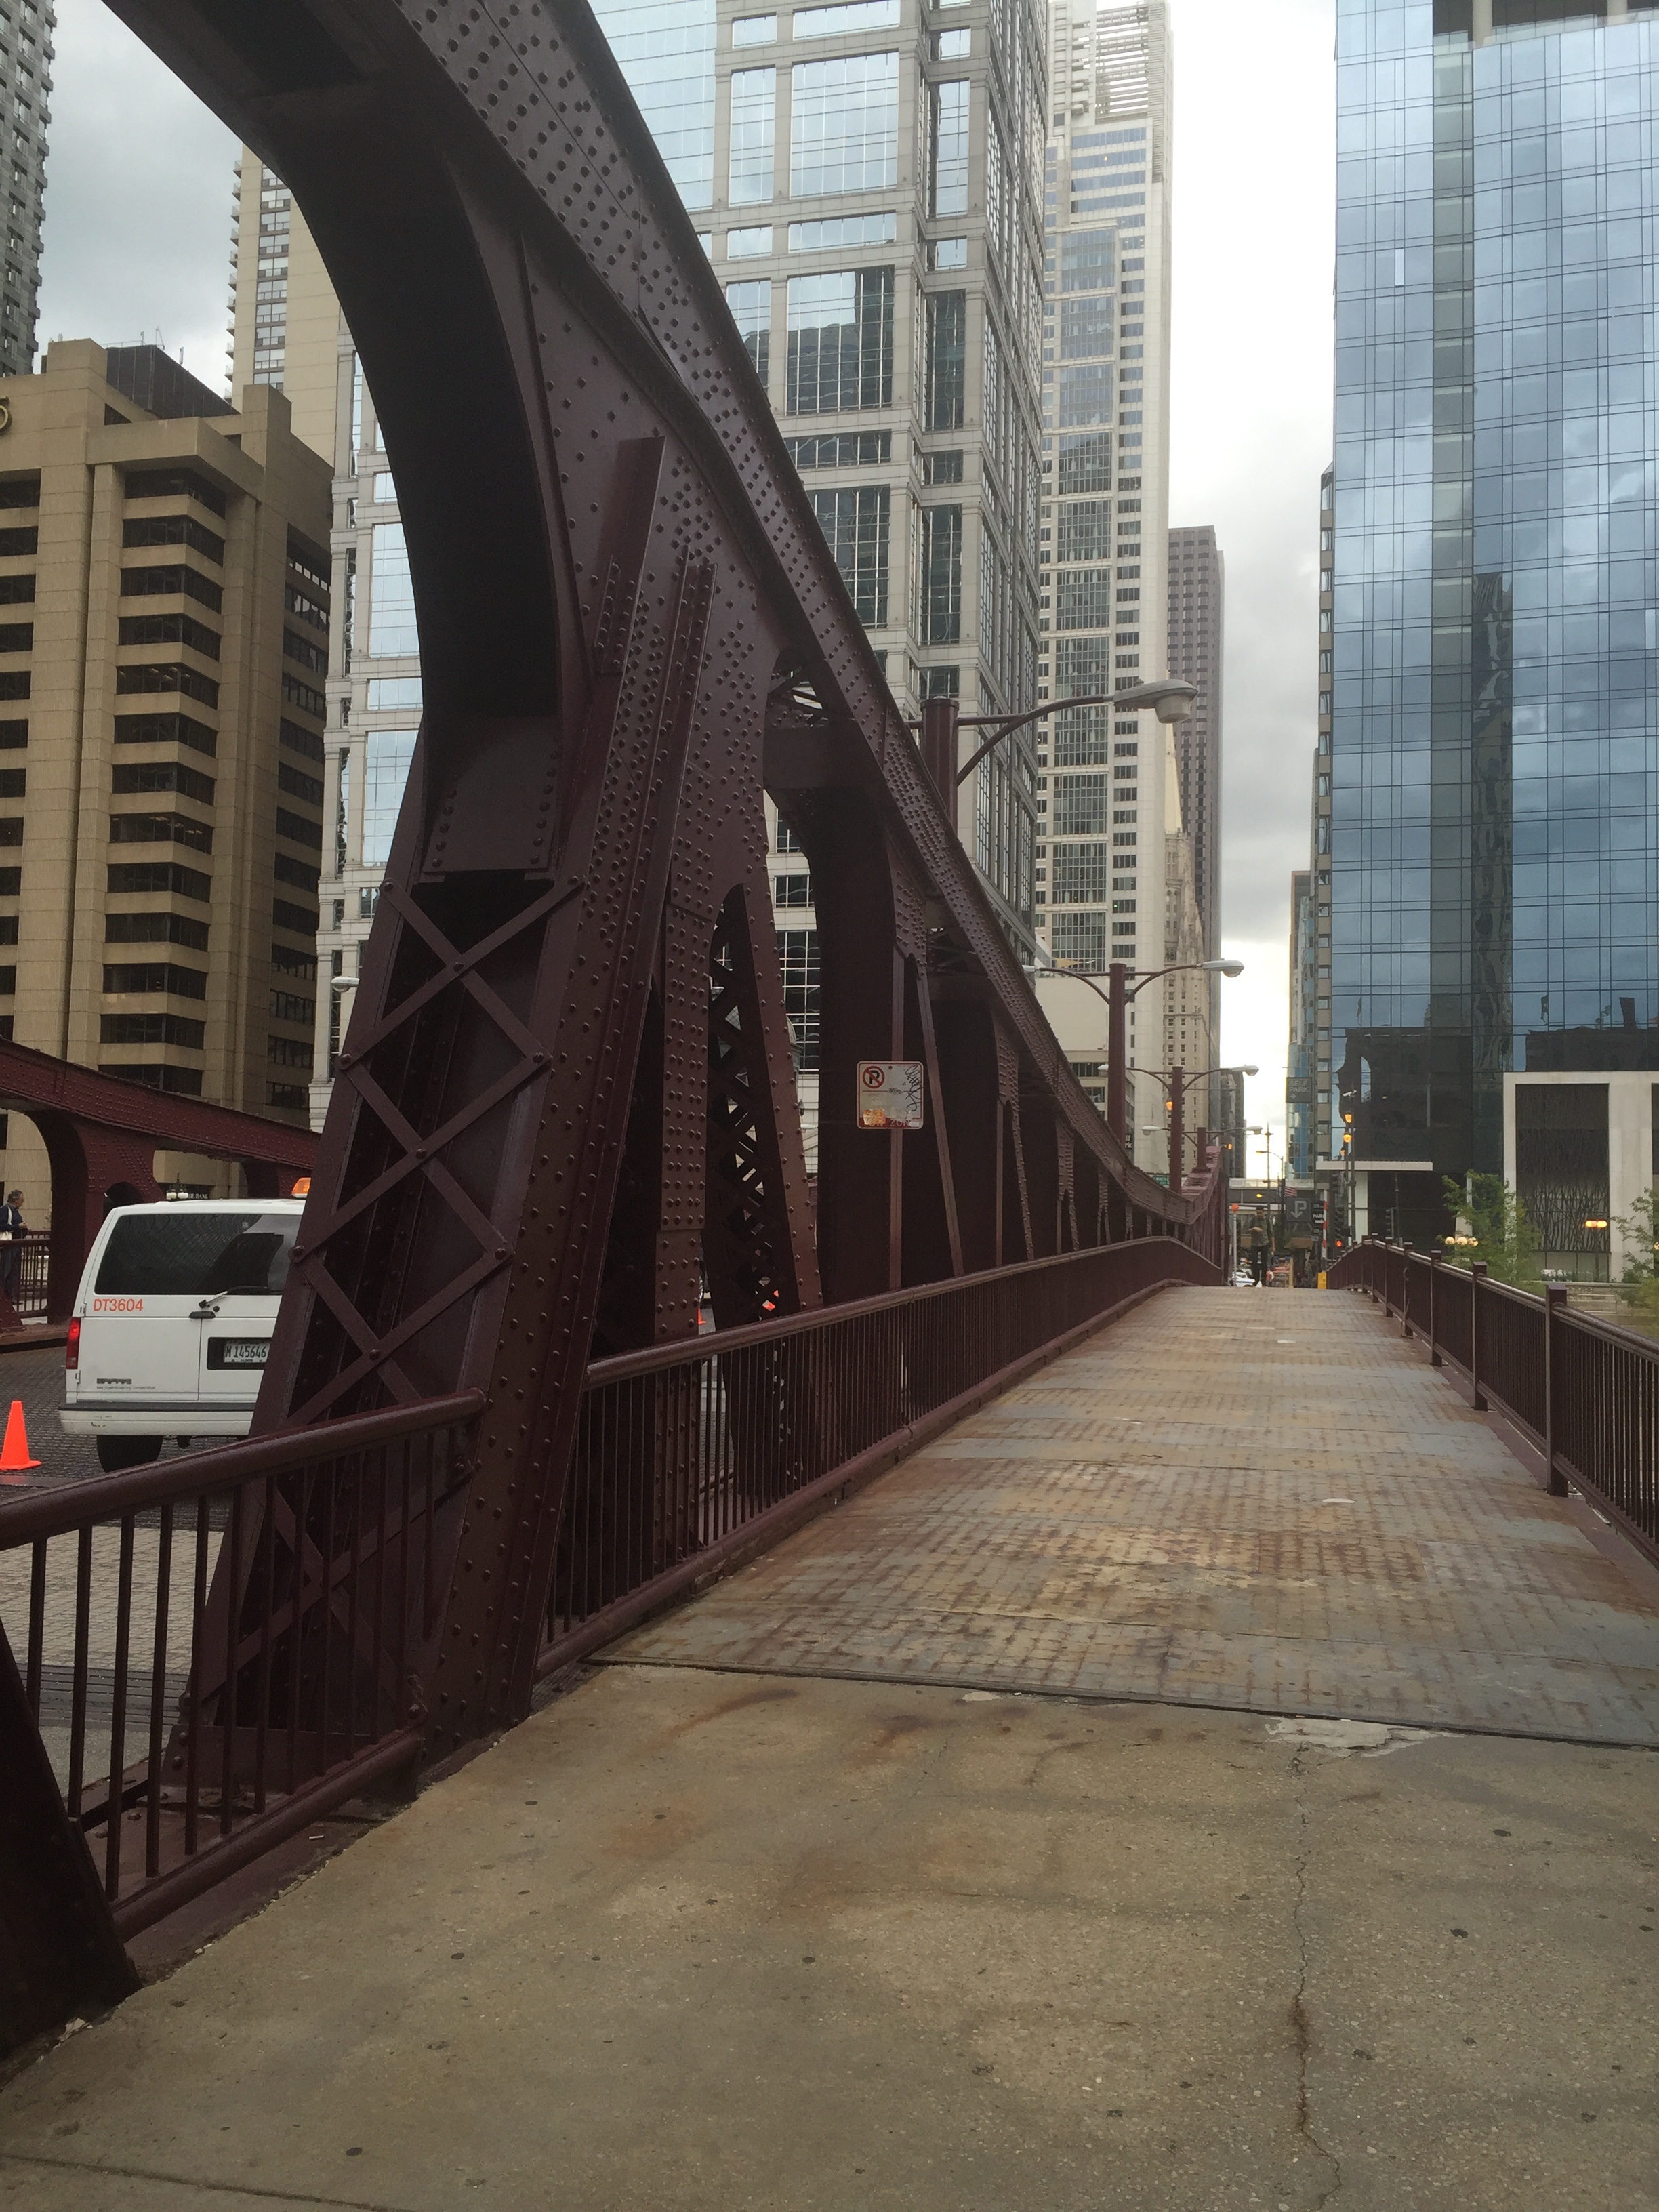
architecture, road, bridge, street, city, overpass, walkway, downtown, transport, arch, public transport, urban area, skyway